Toyota Automobile Museum

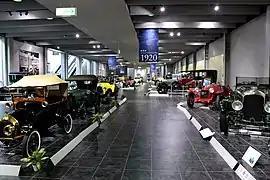
Automobiles in the museum

The is a large museum showcasing the history of Toyota as an automobile manufacturer. In addition to displaying its own vehicles that Toyota has manufactured over the years, numerous vehicles from other manufacturers of various makes are also being displayed in the museum. It is a large complex located in Nagakute city, a city close to Nagoya, Japan.